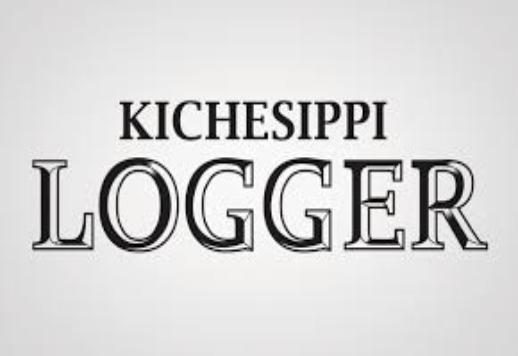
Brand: kichesippi-2
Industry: Food